John McCain

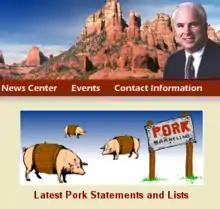
McCain's Senate website from 2003 to 2006 illustrated his concern about pork barrel spending.

Meanwhile, in discussions over proposed U.S. action against Iraq, McCain was a strong supporter of the Bush administration's position. He stated that Iraq was "a clear and present danger" to the U.S., and voted for the Iraq War Resolution in October 2002. He predicted that U.S. forces would be treated as liberators by many Iraqi people. In May 2003, McCain voted against the second round of Bush tax cuts, saying it was unwise at a time of war. By November 2003, after a trip to Iraq, he was publicly questioning Secretary of Defense Donald Rumsfeld, saying that more U.S. troops were needed; the following year, McCain announced that he had lost confidence in Rumsfeld.